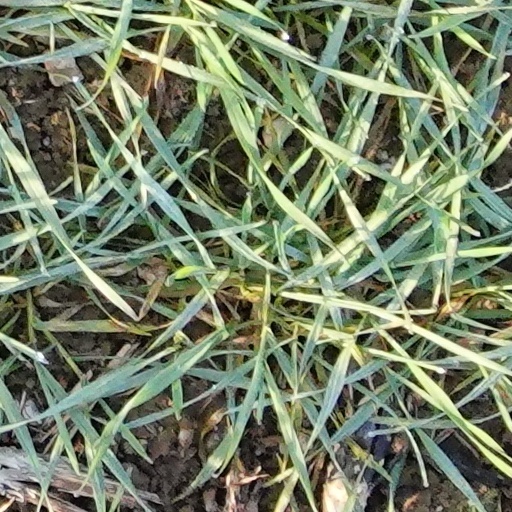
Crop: wheat